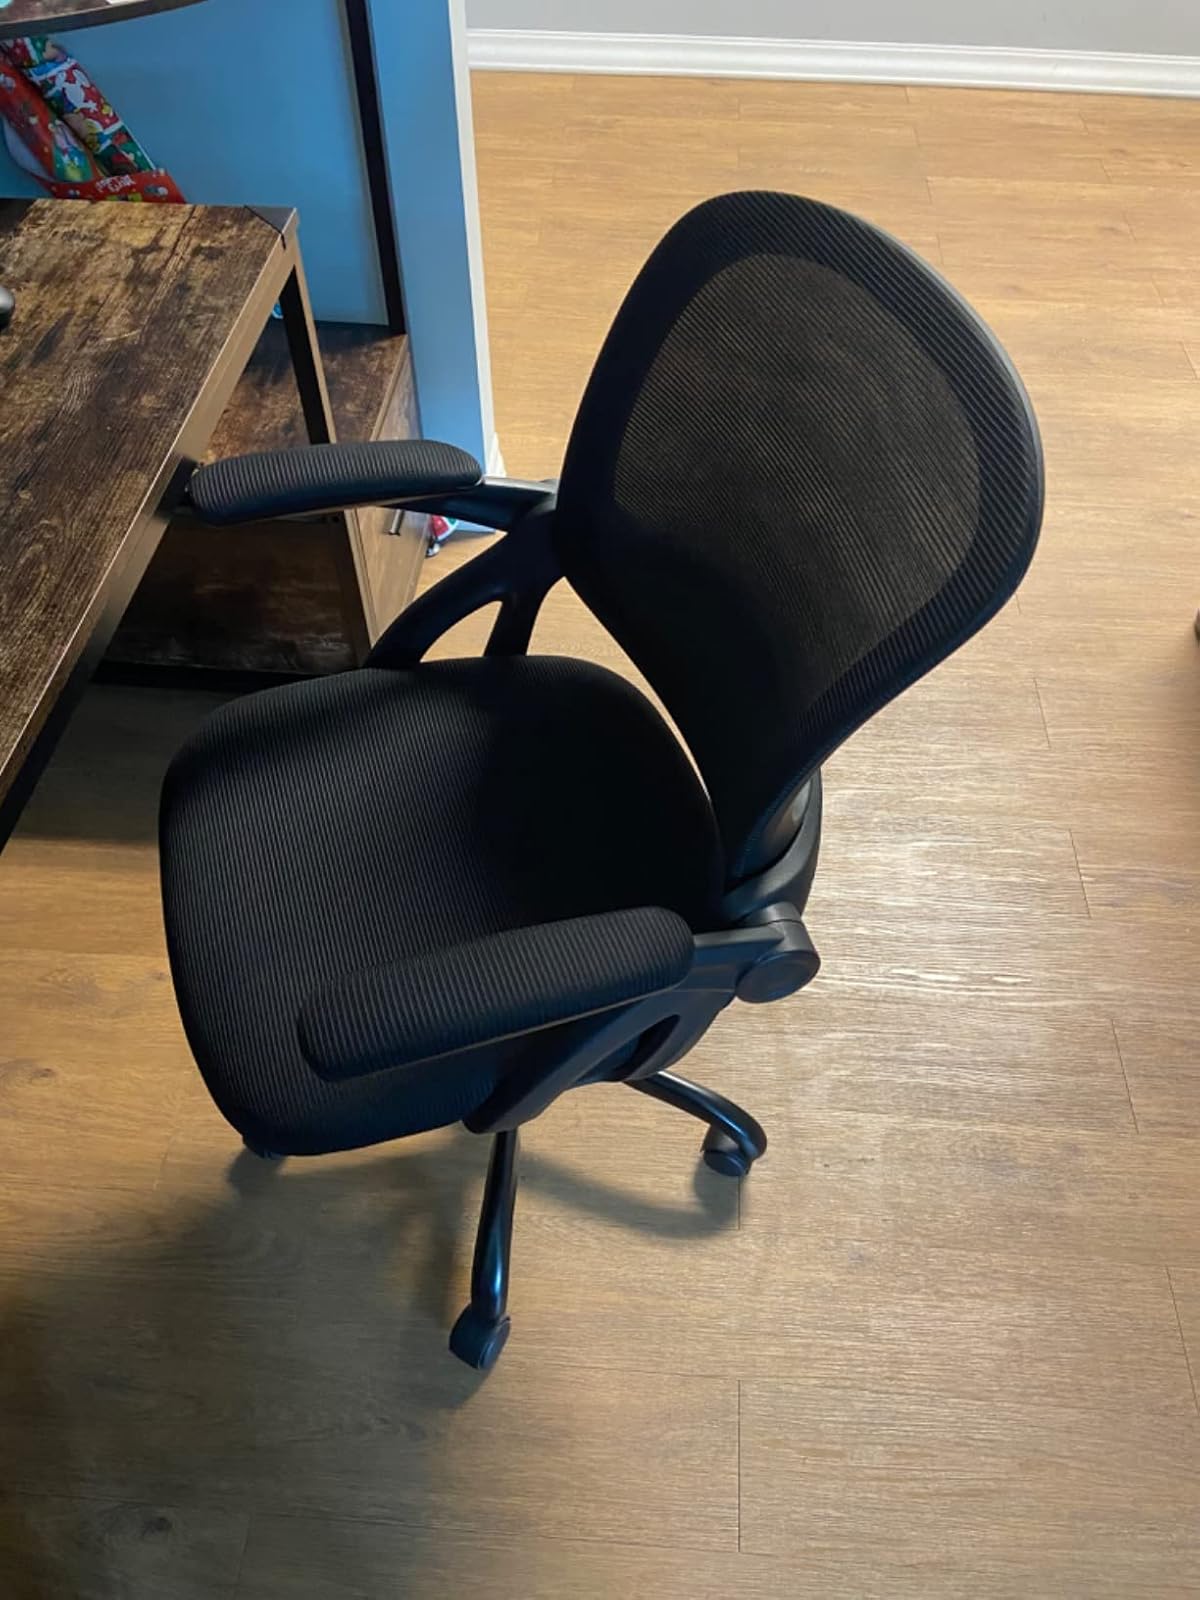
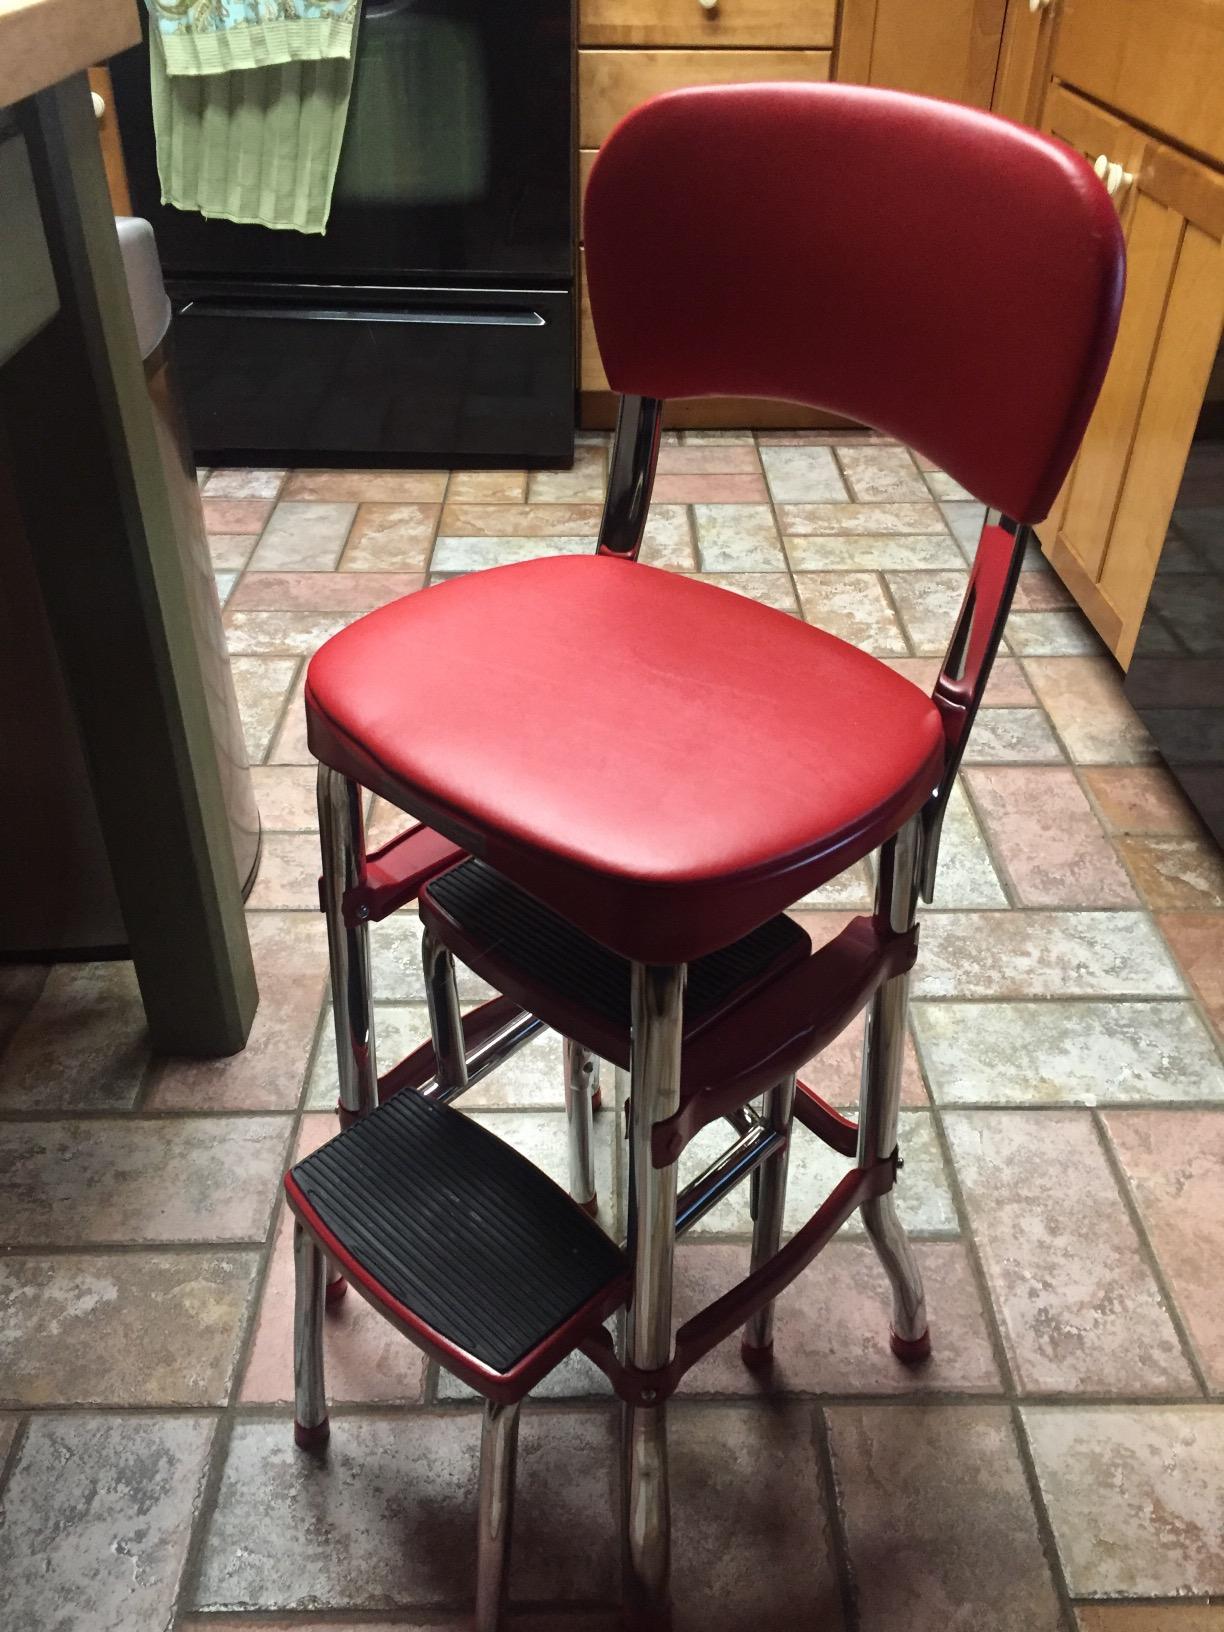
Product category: items_chair
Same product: no